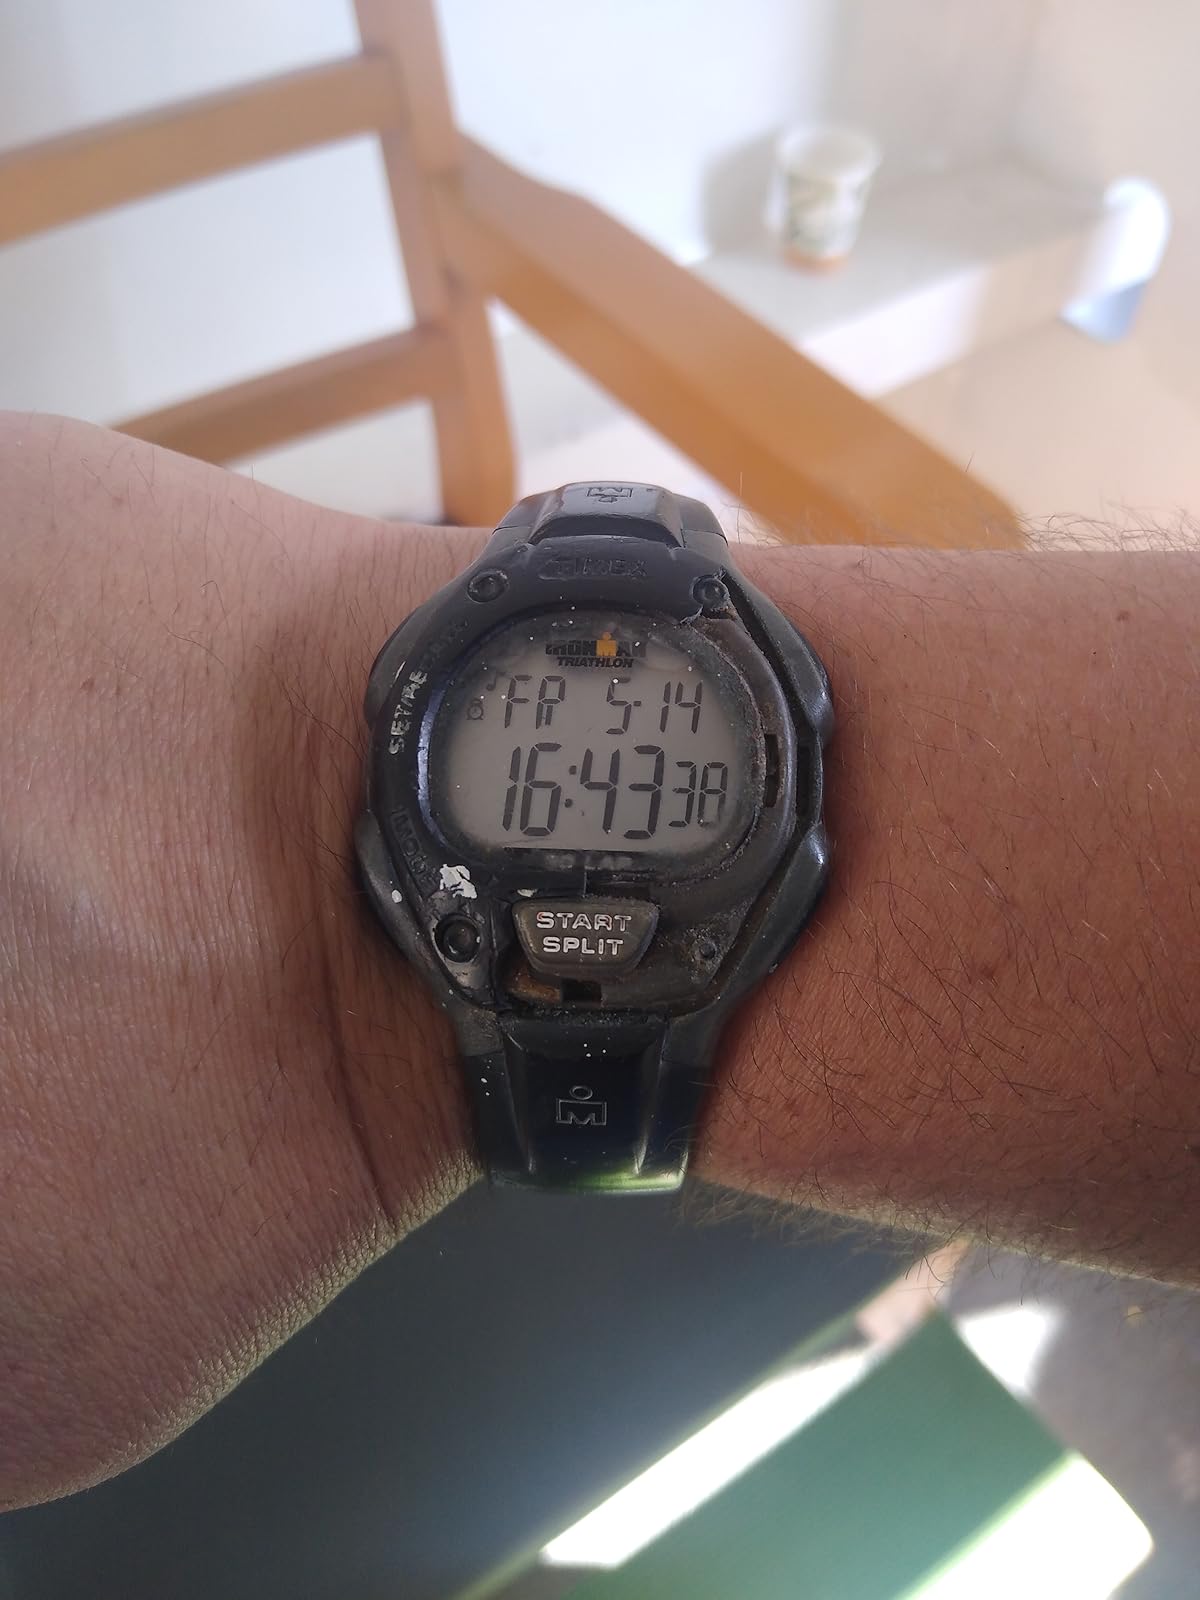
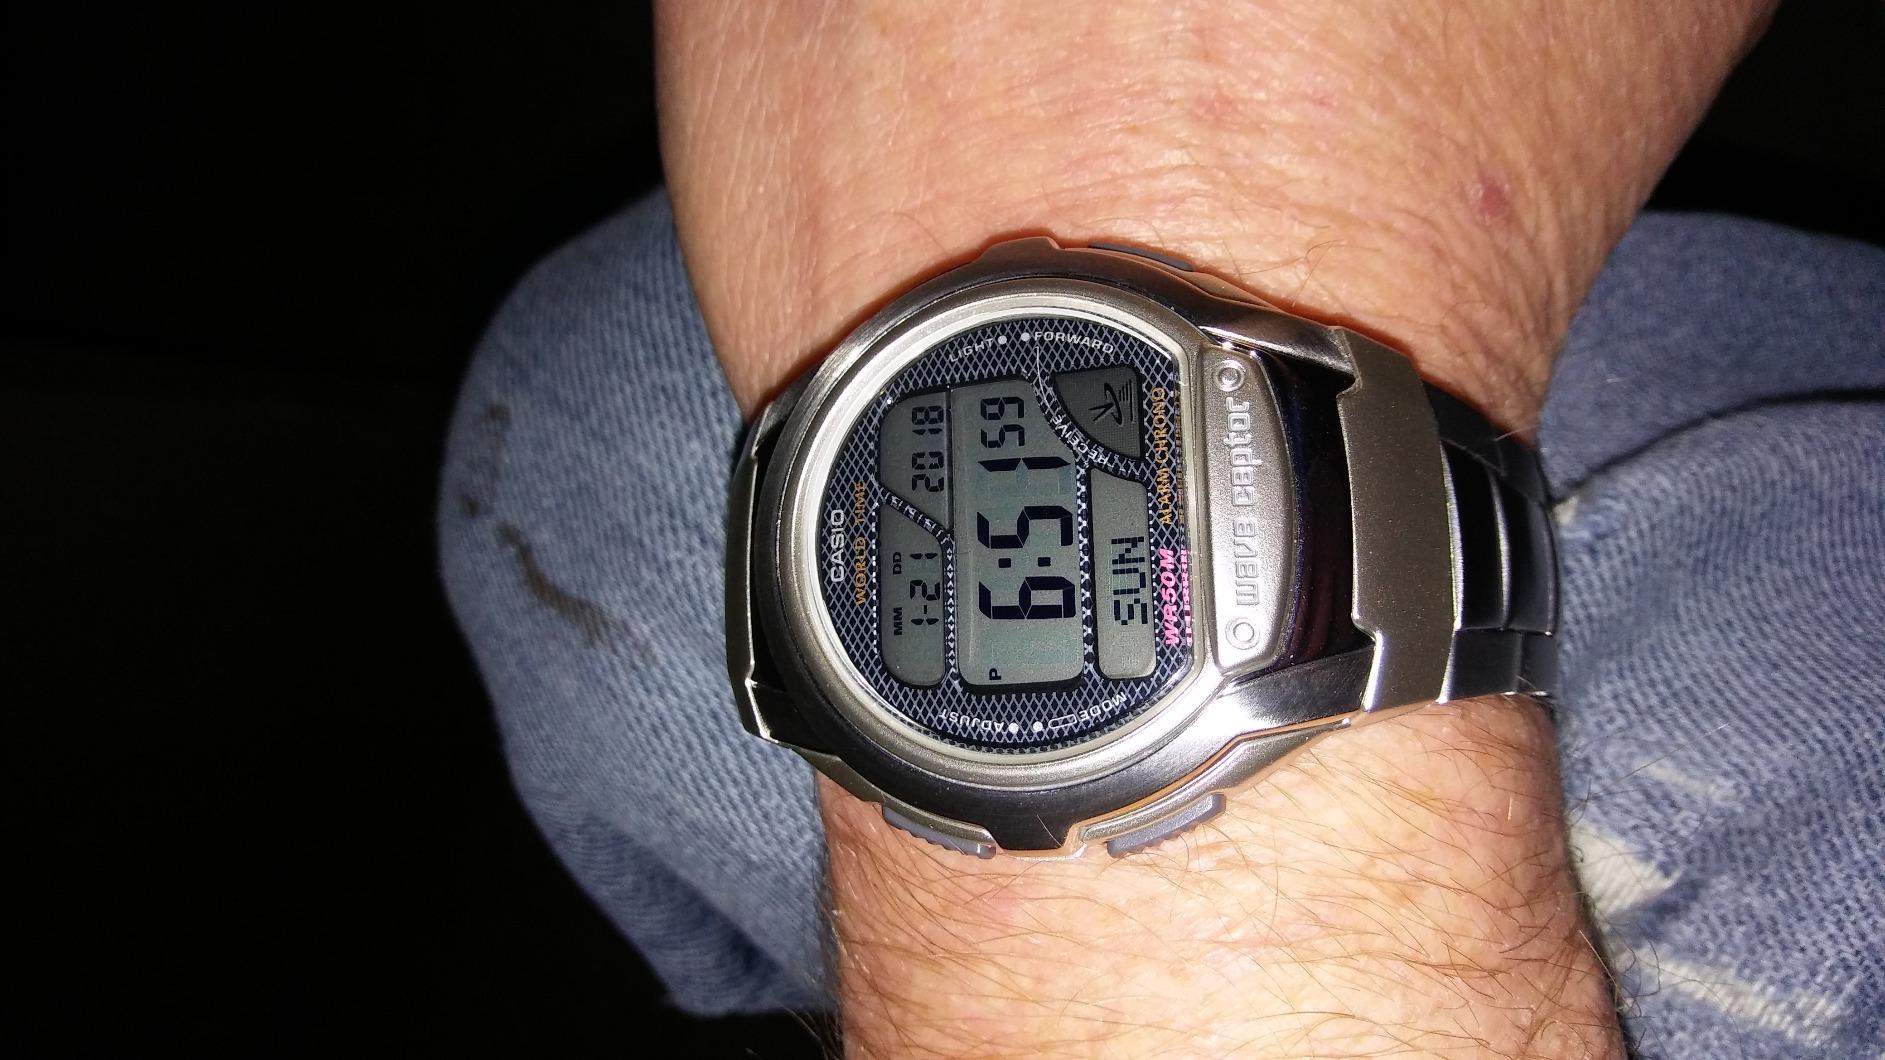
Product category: accessories_watch
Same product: no